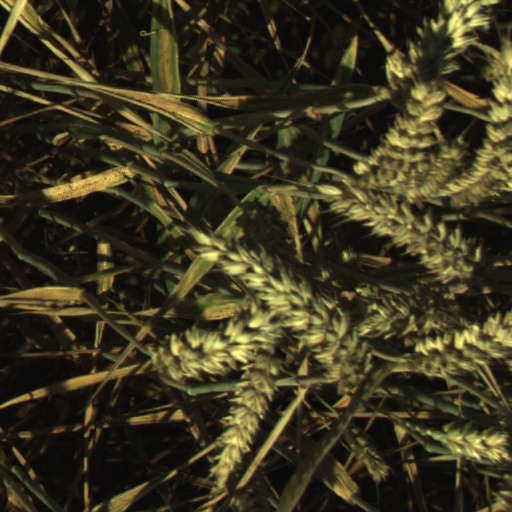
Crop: wheat